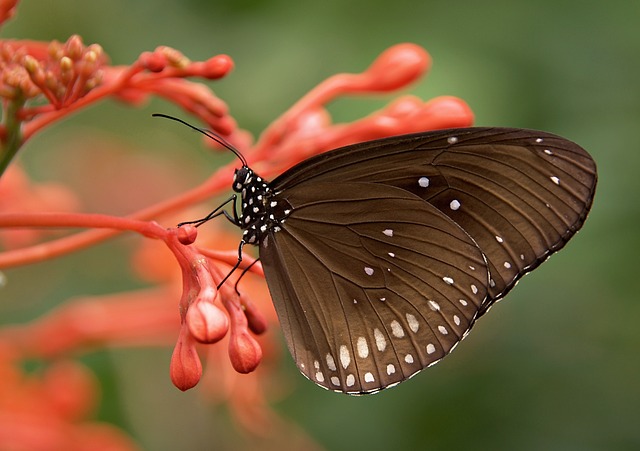
Label: farfalla